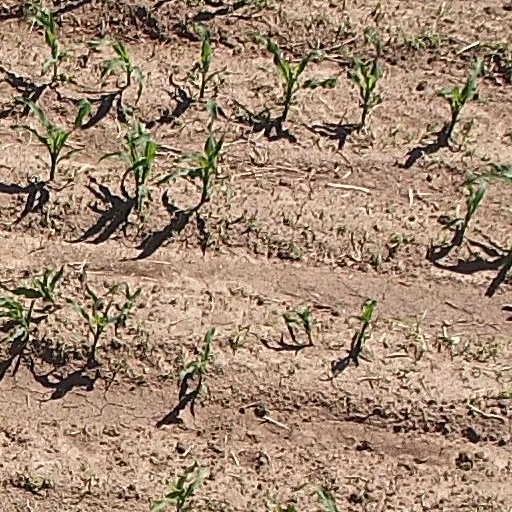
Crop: maize; corn